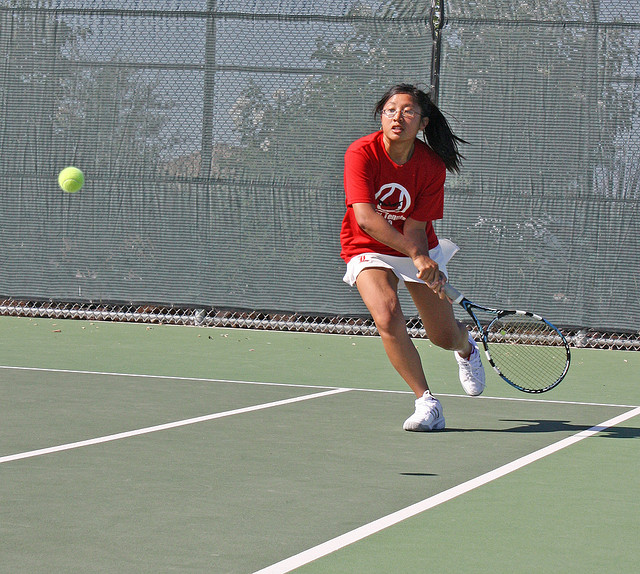
vận động viên tennis đang cầm vợt chạy tới đánh bóng